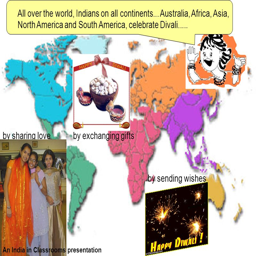
all over the world , sports team on all continents